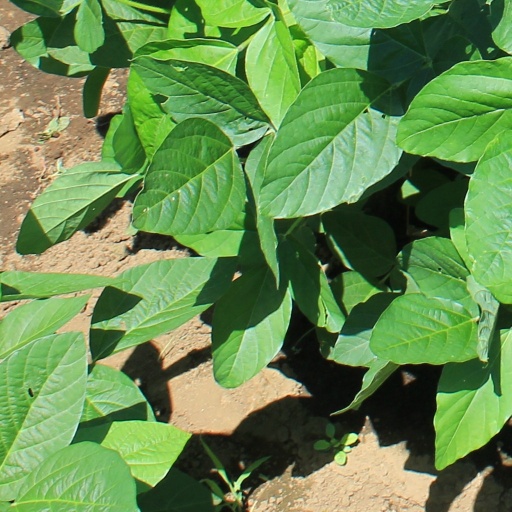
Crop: soybean